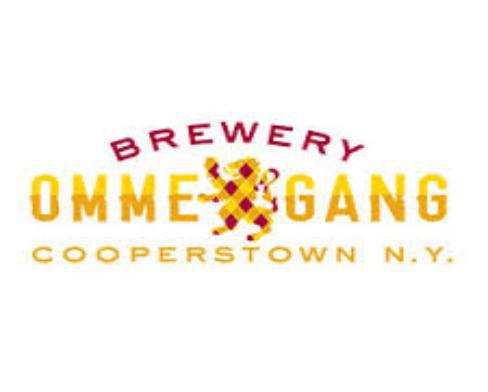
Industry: Food